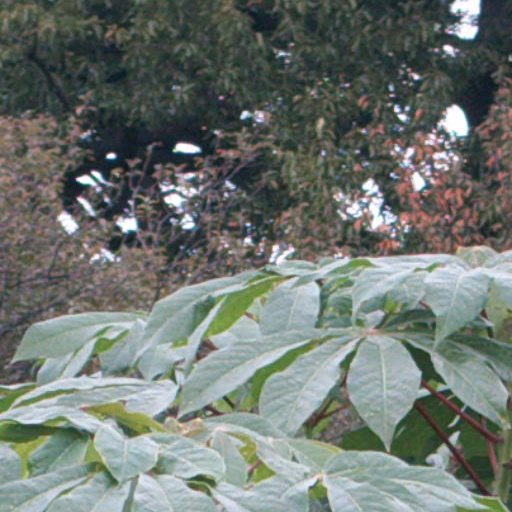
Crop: cassava